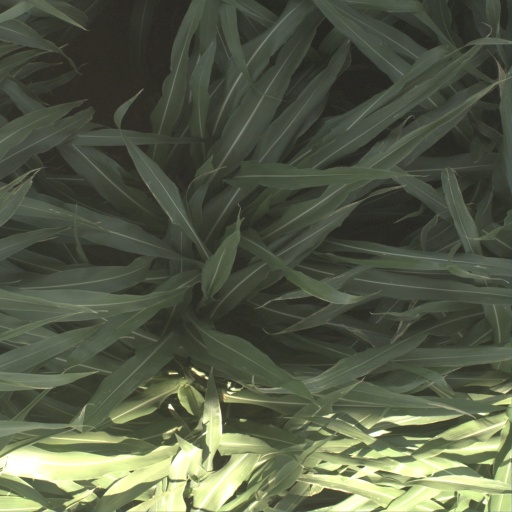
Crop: sorghum